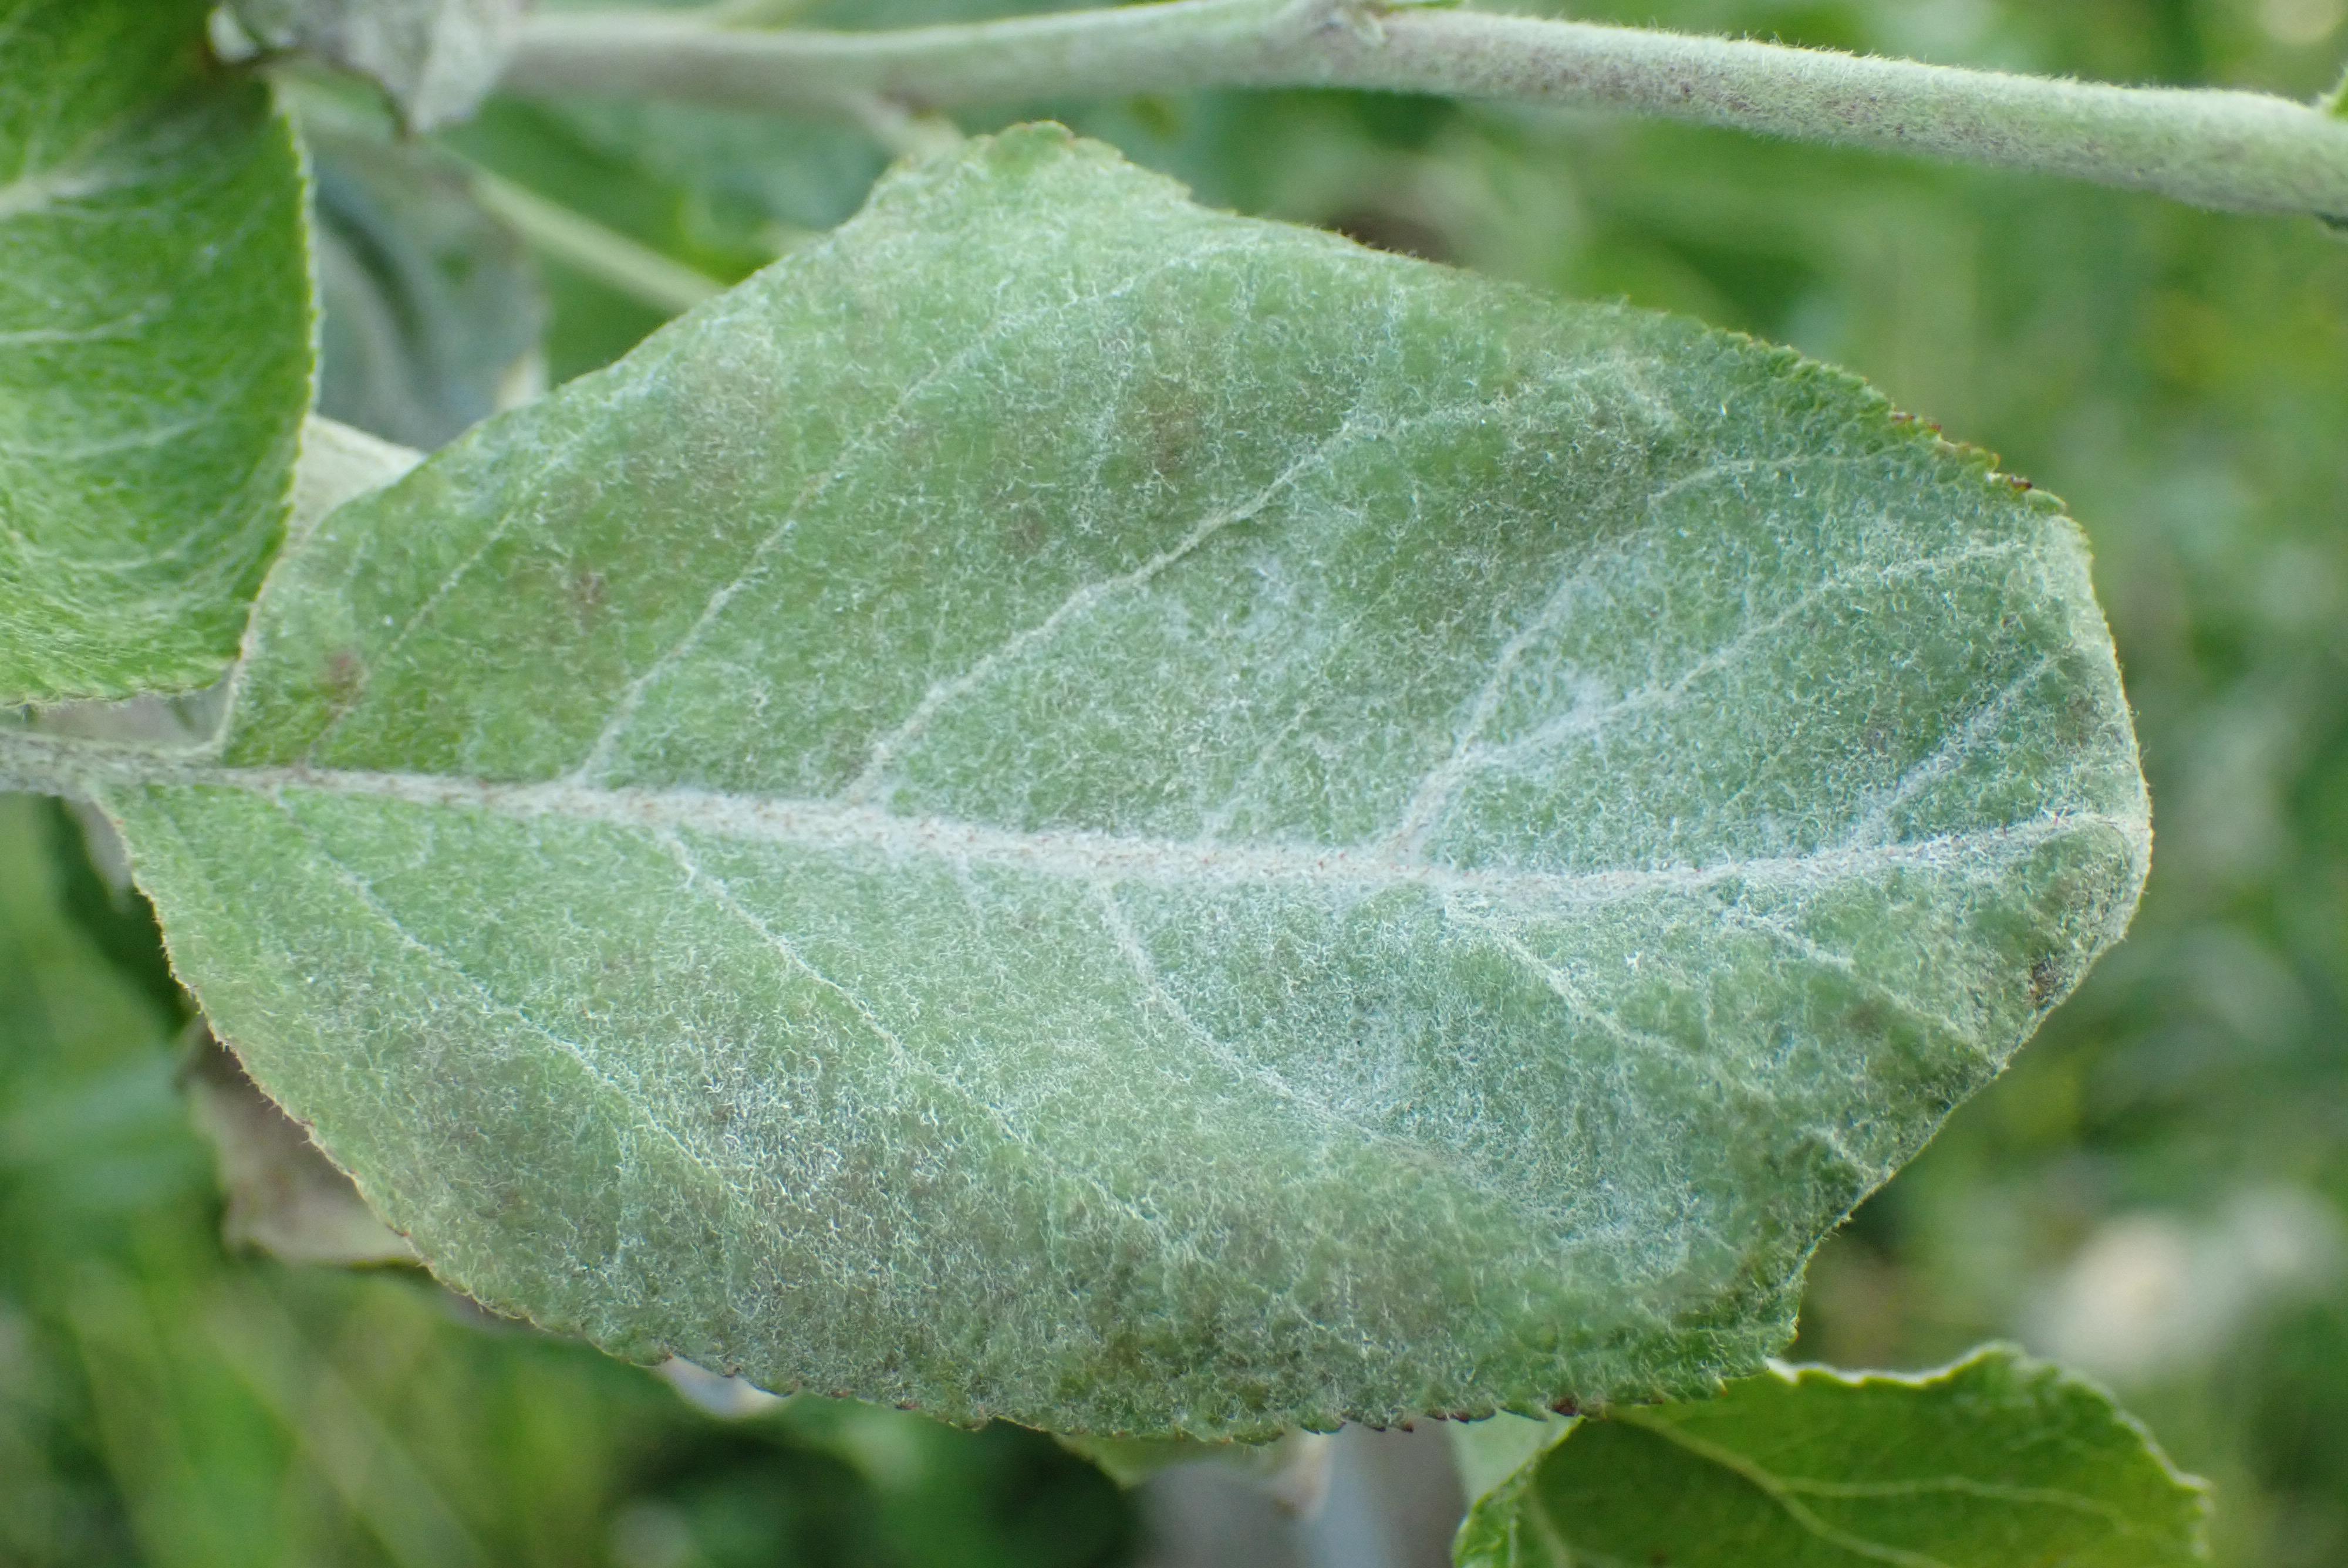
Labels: powdery_mildew